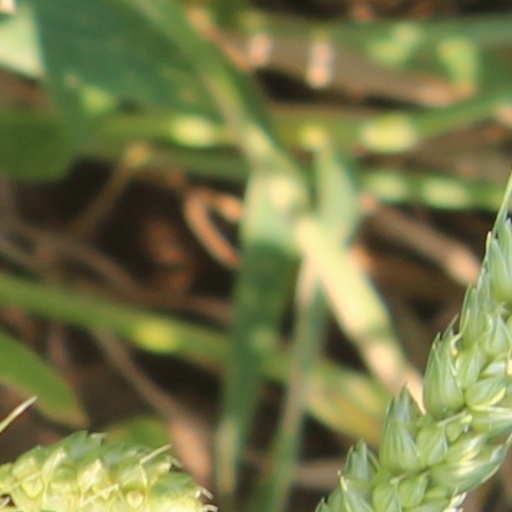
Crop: wheat